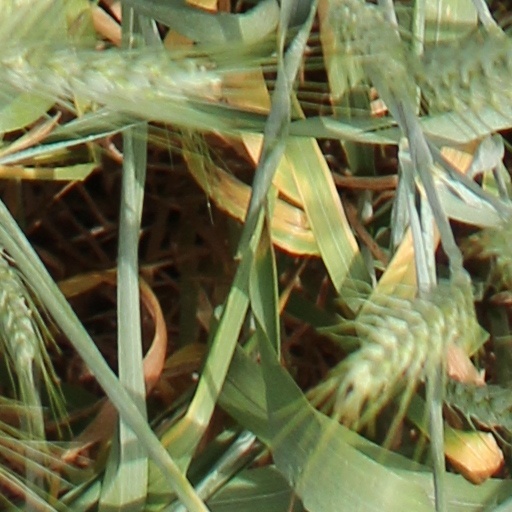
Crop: wheat